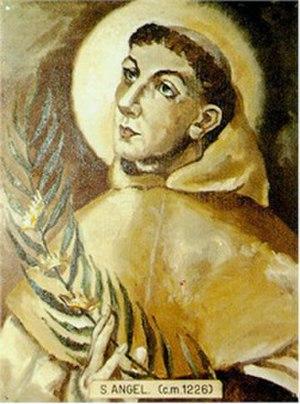
Ange de Jérusalem ou Saint Ange, né en Palestine en 1185, mort en 1220 à Licata, est un saint chrétien fêté le 5 mai. Il existe autour de la vie du saint une légende dorée, ainsi que de nombreux miracles merveilleux. Il est connu pour avoir été missionné auprès du pape par les premiers ermites du Mont Carmel pour faire faire valider la Règle de saint Albert. Il est mort martyr en Sicile.
Cette liste concerne les saints et les bienheureux, reconnus comme tels par l'Église catholique, ayant vécu au XIIIᵉ siècle.